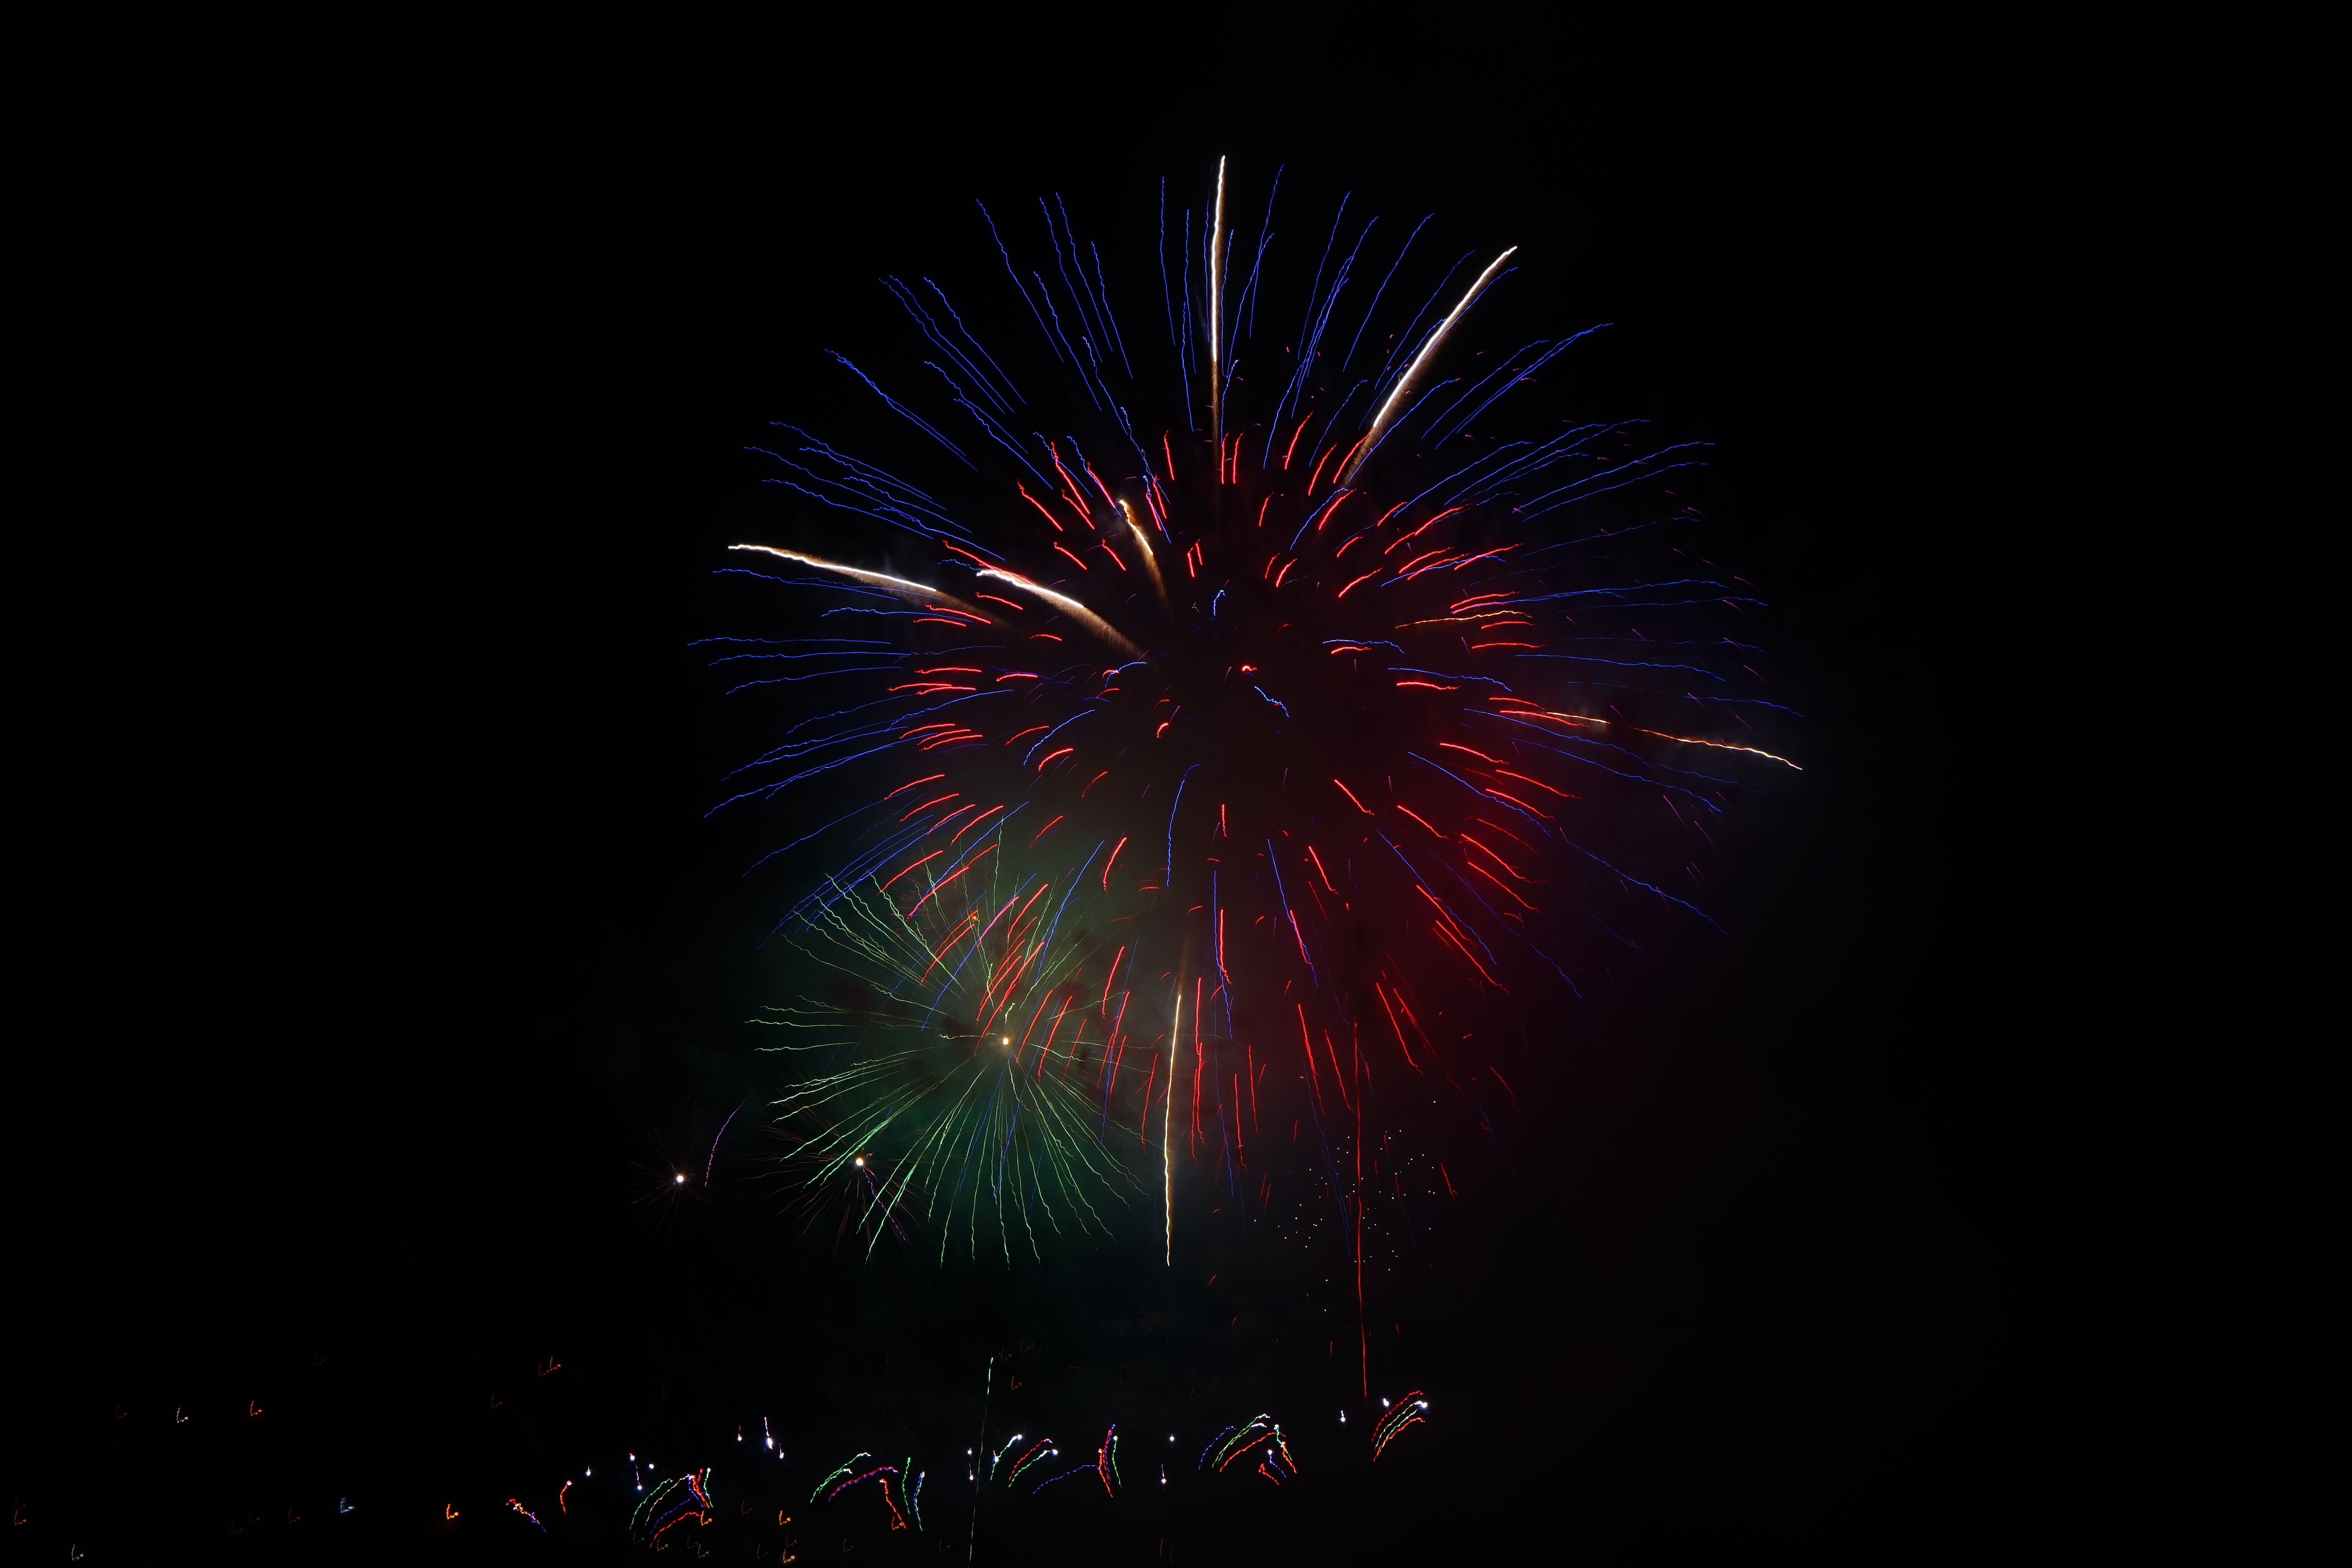
recreation, red, color, pyrotechnics, rocket, lights, fireworks, event, new year's eve, new year's day, explosions, outdoor recreation